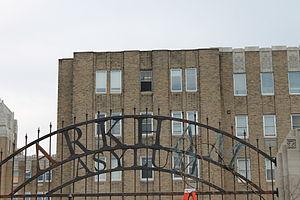
L’Asile d’Arkham, de son nom complet Elizabeth Arkham Asylum for the Criminally Insane, est un hôpital psychiatrique fictif servant de prison qui apparaît dans les comics américains publiés par DC Comics. Il est surtout présent dans les histoires du super-héros Batman.